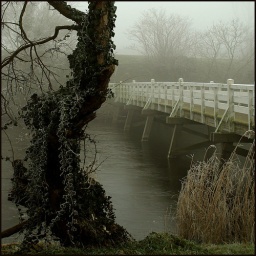
The northern bridge over the ring moat in Hellevoetsluis, An old tree and frost coated poison ivy.